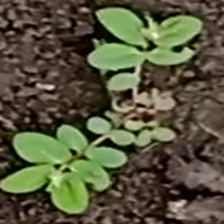
Weed species: Choti_dudhi_(Euphorbia_hirta)